Sanna-Leena Perunka

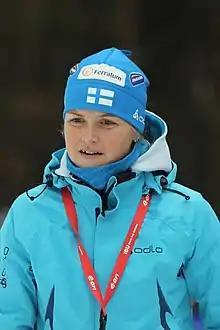
Sanna-Leena Perunka in 2011

Sanna-Leena Perunka (born 23 September 1976) is a Finnish biathlete. She competed in four events at the 2002 Winter Olympics.